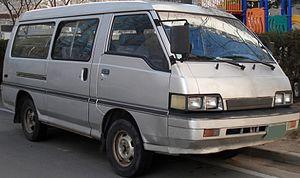
Le Mitsubishi Delica est une automobile produite par le constructeur Mitsubishi sous cinq générations depuis 1967. De 1967 à 2007, elle a été une camionnette. La cinquième mouture de 2007 est devenue un monospace.